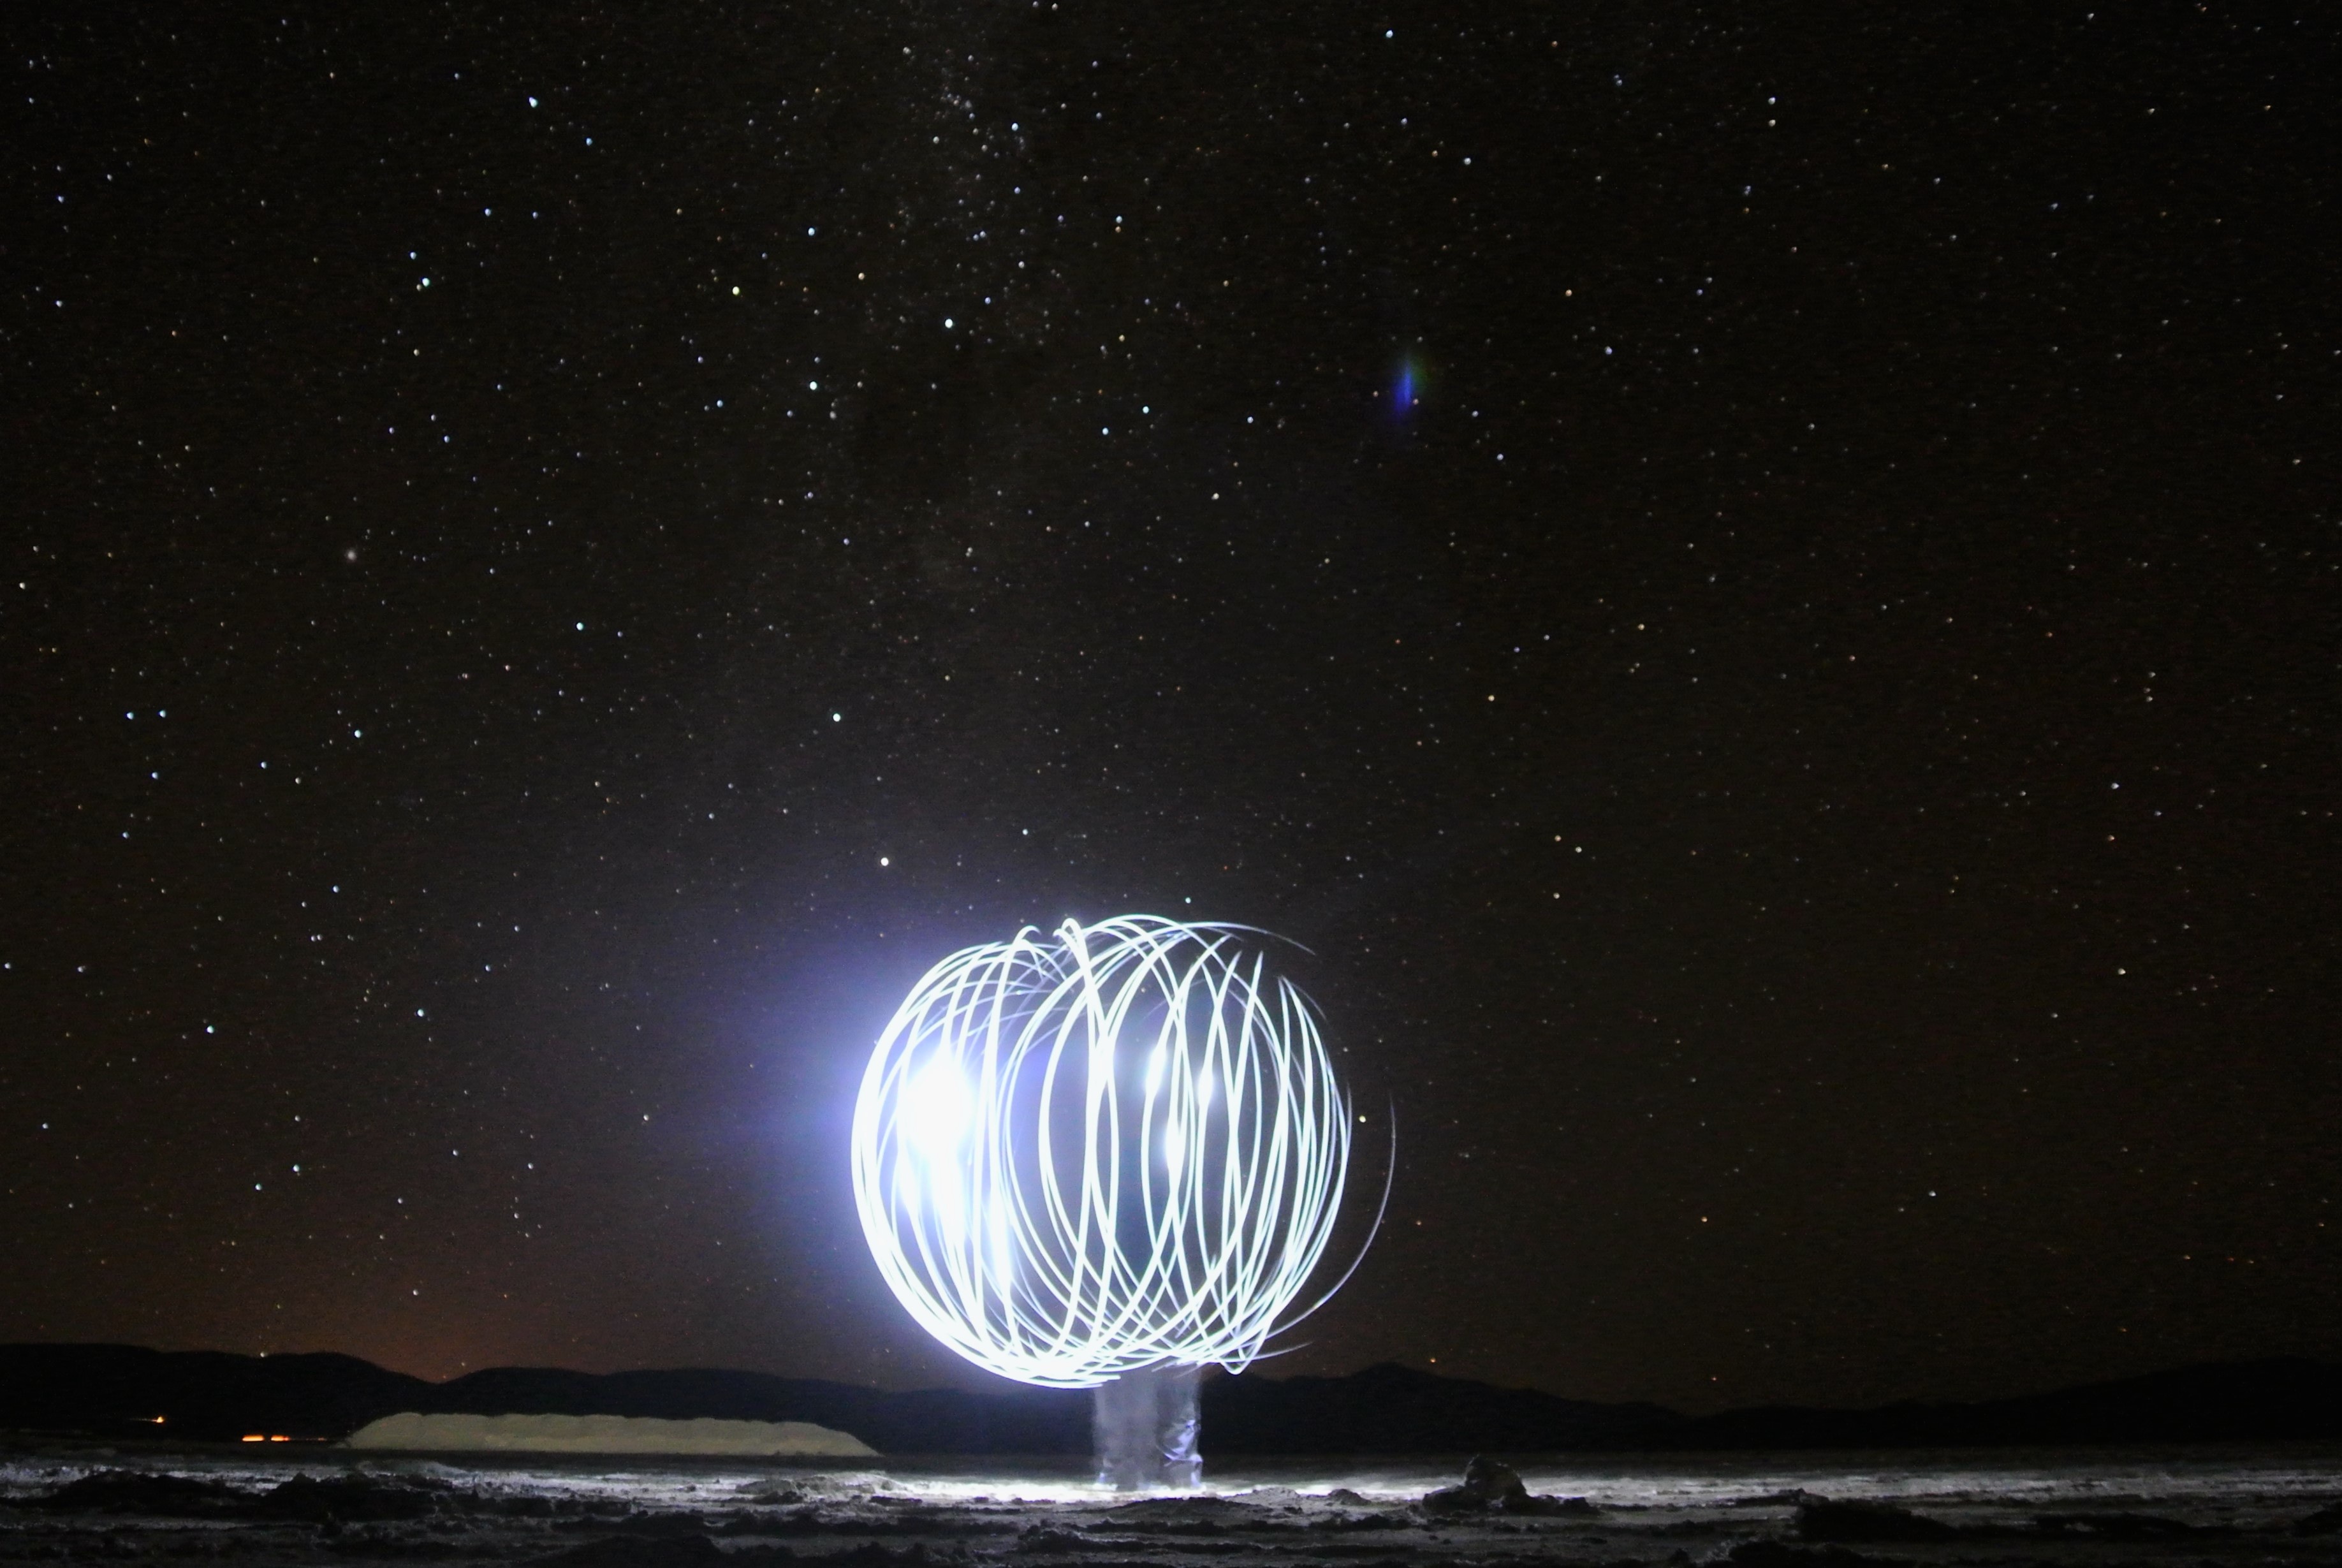
light, night, star, atmosphere, space, darkness, moonlight, outer space, astronomy, astronomical object, atmosphere of earth